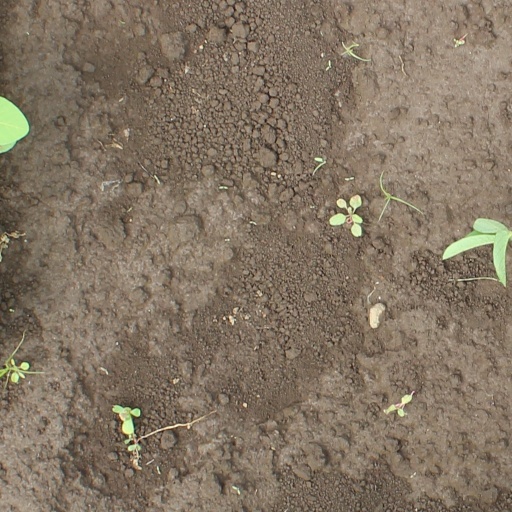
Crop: soybean